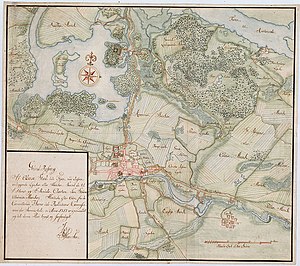
Åløkkeskoven / Historie
Kort over Odense fra 1717
Åløkke Skoven Odense 1717
Snapind Skov, Åløkke Skov og Næsbyhoved Skov kaldes i daglig tale Åløkkeskoven, er en naturskov beliggende i centrum af Odense.